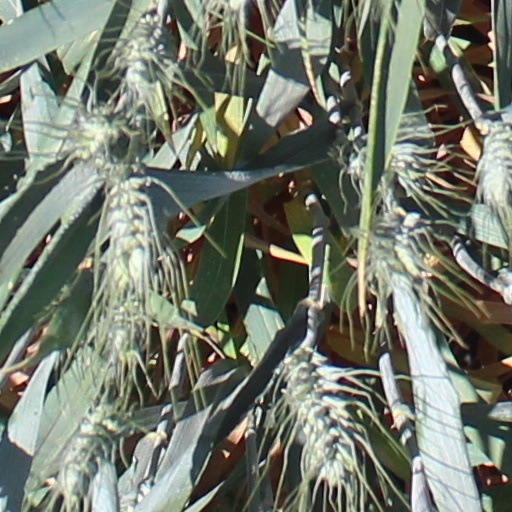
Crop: wheat